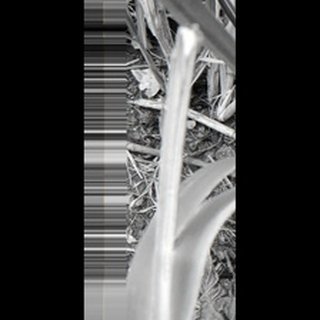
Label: sugarcane_red_rot